List of railway industry occupations

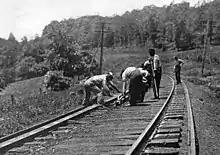
A railroad section gang — including common workers sometimes called gandy dancers — responsible for maintenance of a particular section of railway. One man is holding a bar, while others are using rail tongs to position a rail. Photo published in 1917

This is a list of railway industry occupations, but it also includes transient functional job titles according to activity.